Valour-class frigate

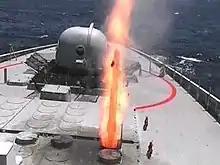
An Umkhonto missile being fired from a Valour-class frigate

The ships have a 16-cell vertical launching system, holding up to 16 Denel Dynamics Umkhonto-IR Block 2 surface-to-air missiles, with a range of up to . Th Umkhonto system can engage up to four targets simultaneously. The all-weather missiles can reach distances of up to 8 km in 18 seconds and have countermeasure resistance.